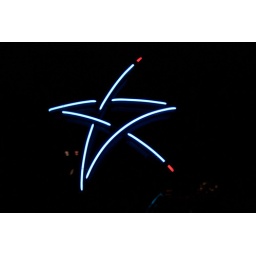
neon sign in the window of a US Cellular store